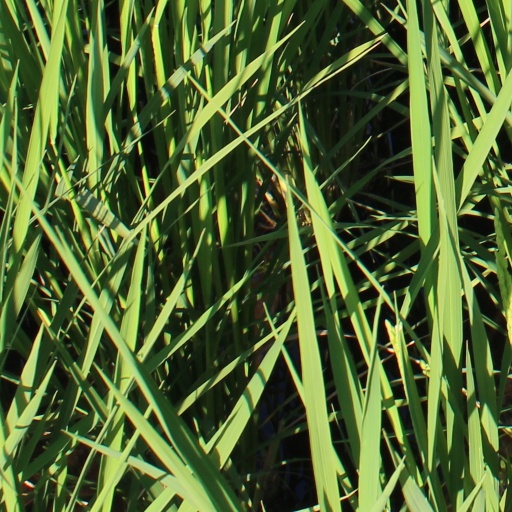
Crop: rice